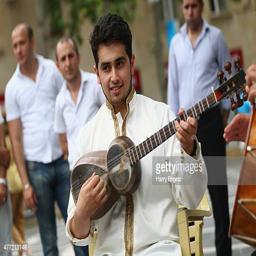
a band plays traditional music